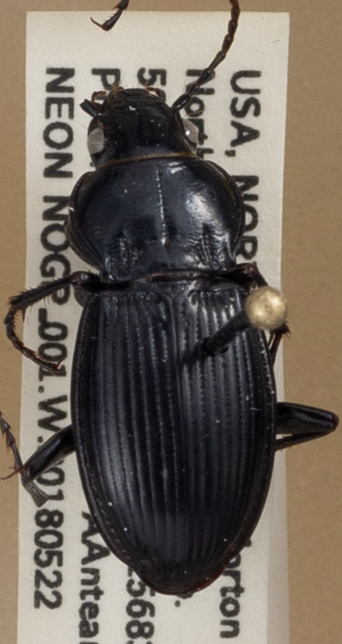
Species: Cyclotrachelus torvus
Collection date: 2018-05-22
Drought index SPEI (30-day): -0.638
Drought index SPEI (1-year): -0.32
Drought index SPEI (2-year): -0.198